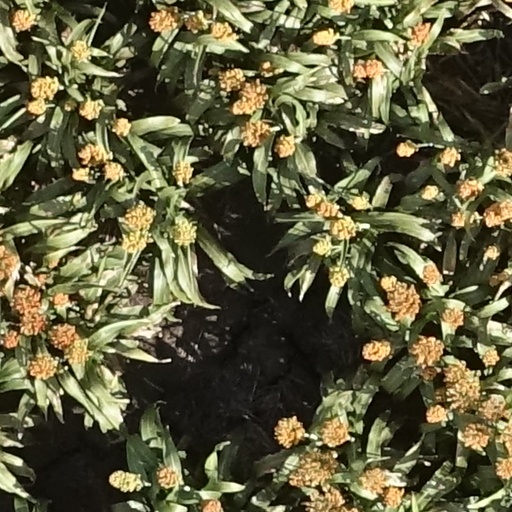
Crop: sorghum